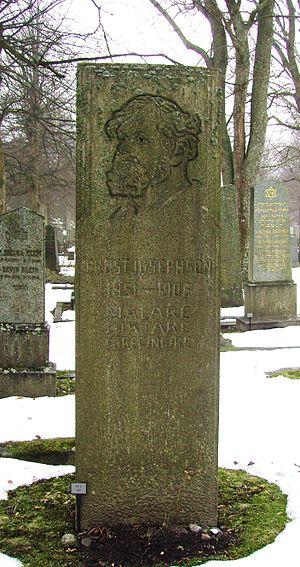
Ernst Josephson est un peintre suédois.